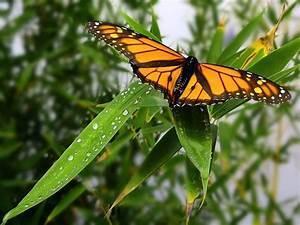
butterfly